Panama

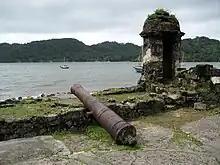
were declared a World Heritage Site by UNESCO in 1980.

According to the CIA World Factbook, Panama had an unemployment rate of 2.7 percent. A food surplus was registered in August 2008. On the Human Development Index, Panama ranked 60th in 2015. In more recent years, Panama's economy has experienced a boom, with growth in real gross domestic product (GDP) averaging over 10.4 percent in 2006–2008. Panama's economy was among the fastest growing and best managed in Latin America. The Latin Business Chronicle predicted that Panama would be the fastest growing economy in Latin America during the five-year period from 2010 to 2014, matching Brazil's 10 percent rate.